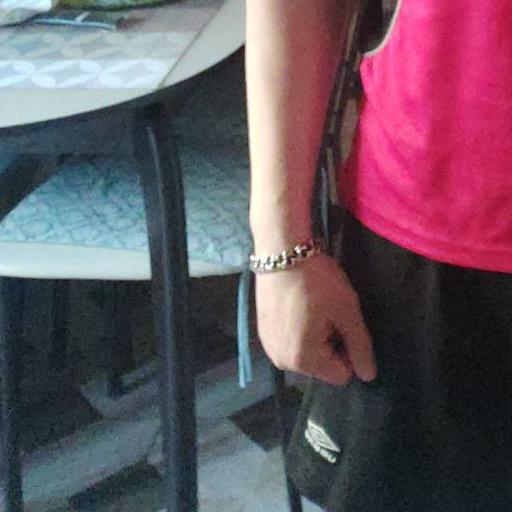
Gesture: no_gesture